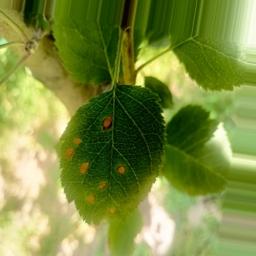
Label: Alternaria